Monica Swinn

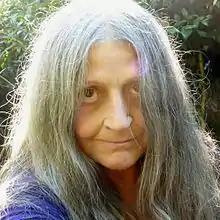
Monica Swinn (2013)

Monica Swinn, (born Monika Swuine; 19 September 1948) is a Belgian actress, best known for her roles in European softcore pornographic films of the 1970s, particularly those of the sexploitation and horror film genres. She acted in 20 of Jesús Franco's films, which occasionally featured her in hardcore lesbian scenes with Lina Romay and another Franco regular, Alice Arno; different versions of films such as "Female Vampire" (1973) had to be produced because of their explicit scenes. She tended to play characters with a sexual vulnerability, usually maids, prisoners or isolated aristocratic women, although two of her lead roles were as a sadistic wardress in Franco's women in prison film "Barbed Wire Dolls" (1976) and as a nightclub singer and Madam for the SS in Alain Payet's Nazisploitation film, "Hitler's Last Train" (1977). According to Swinn herself she was typecast, recalling after reading a typical Franco script: "I'd mull over the previous scenes and think to myself, "This can't be the same character. How many films am I really making here?".